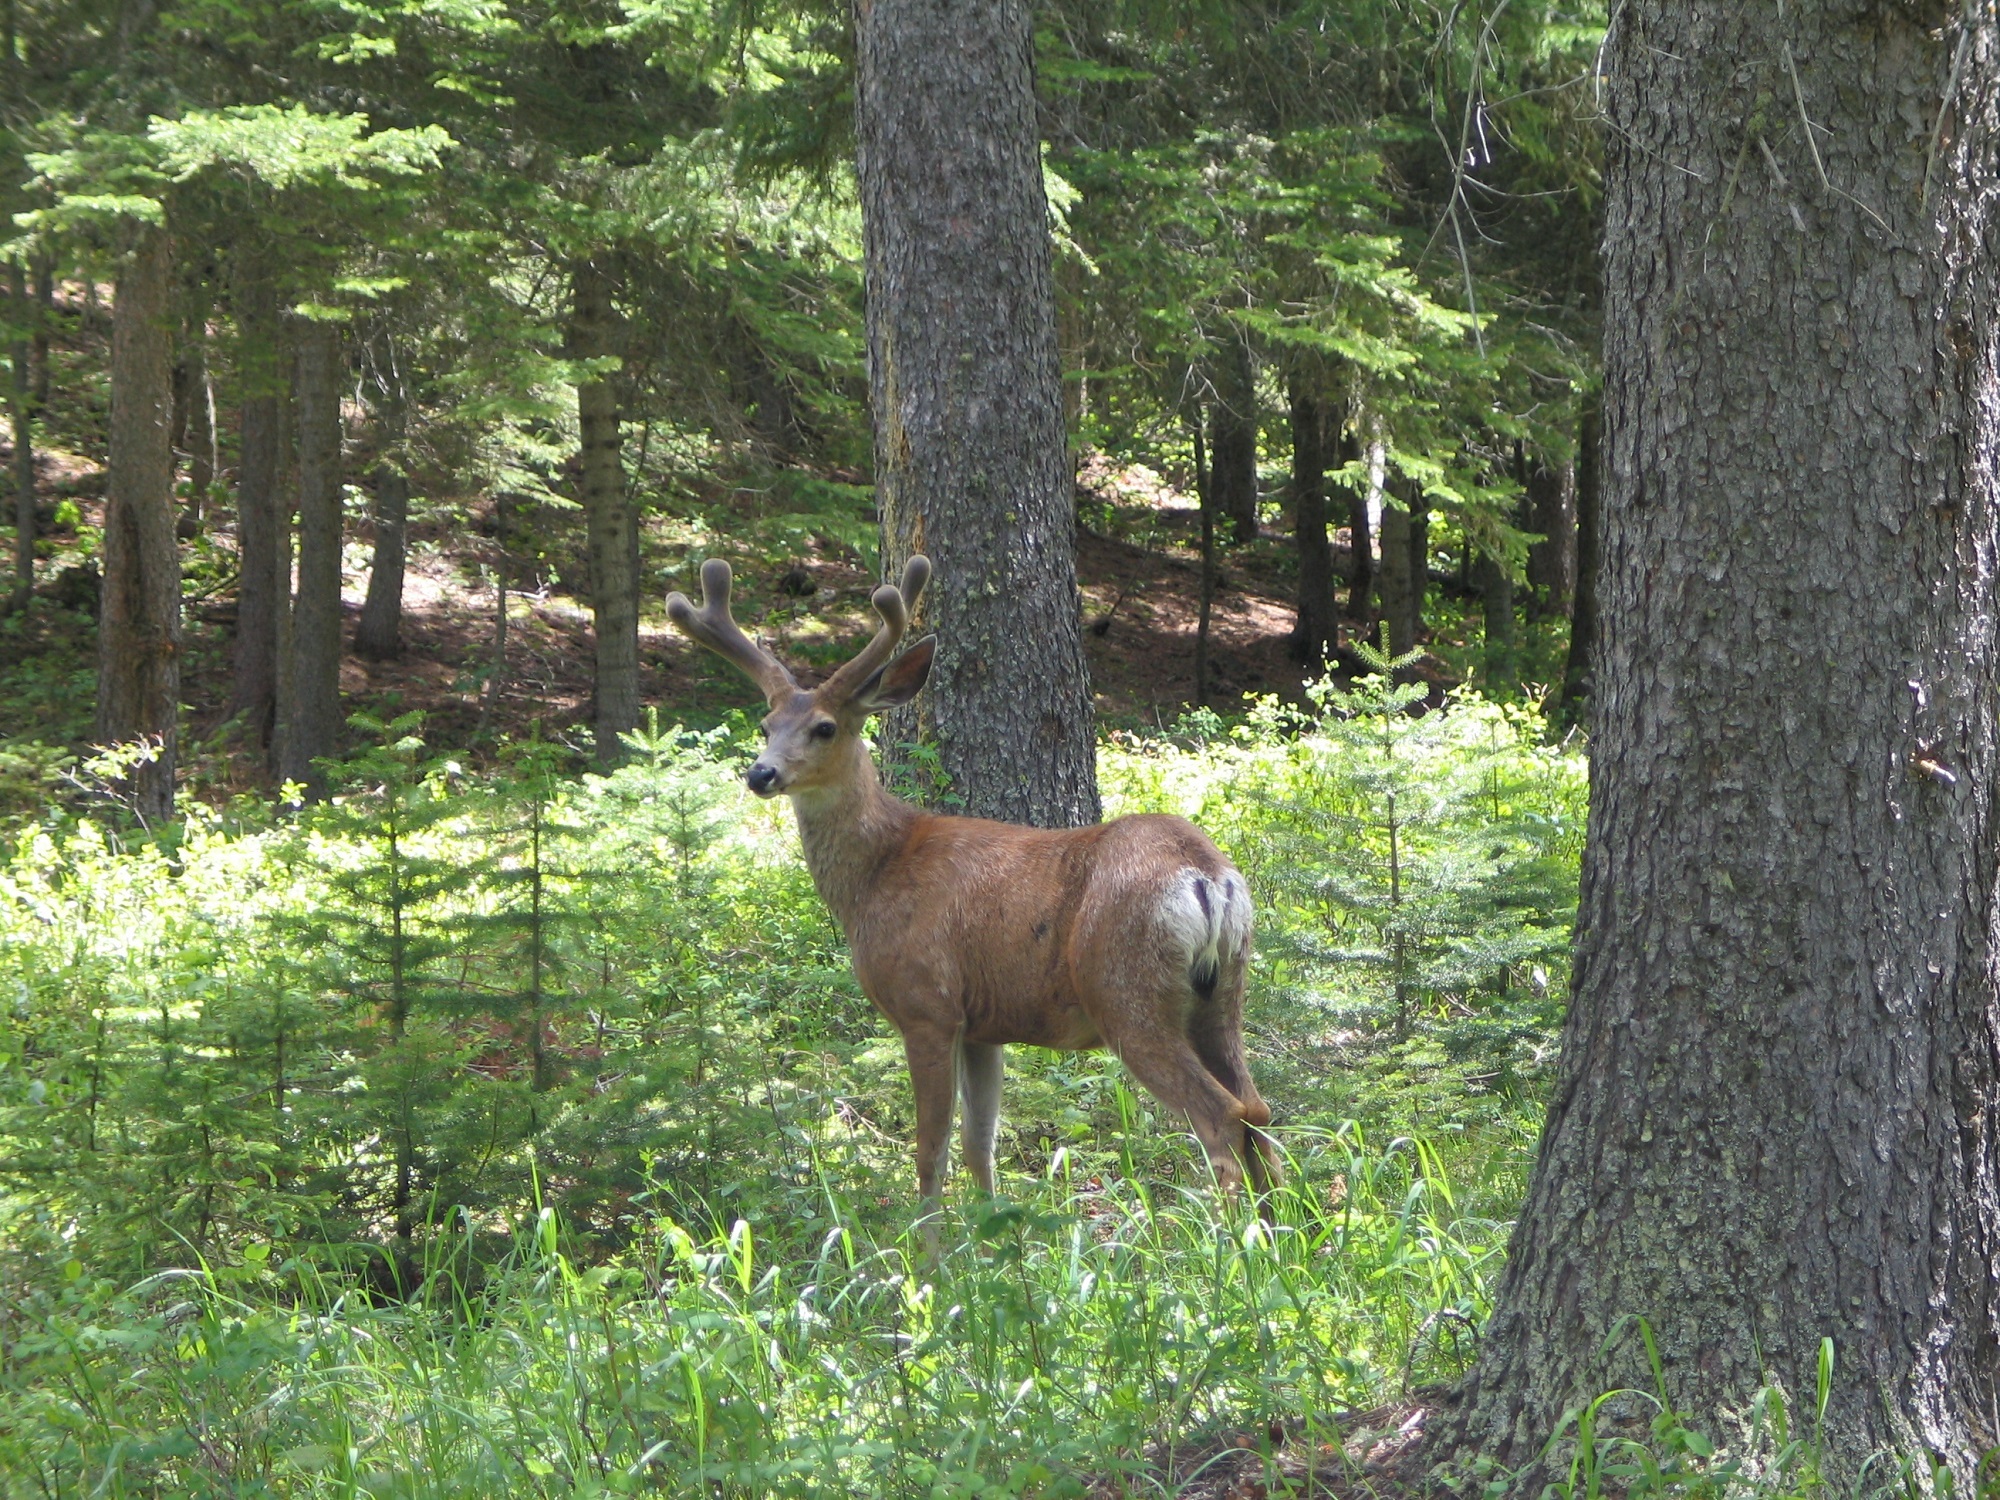
landscape, forest, prairie, game, wildlife, wild, deer, portrait, stag, scenic, pasture, grazing, mammal, fauna, woodland, antlers, buck, mule deer, white tailed deer